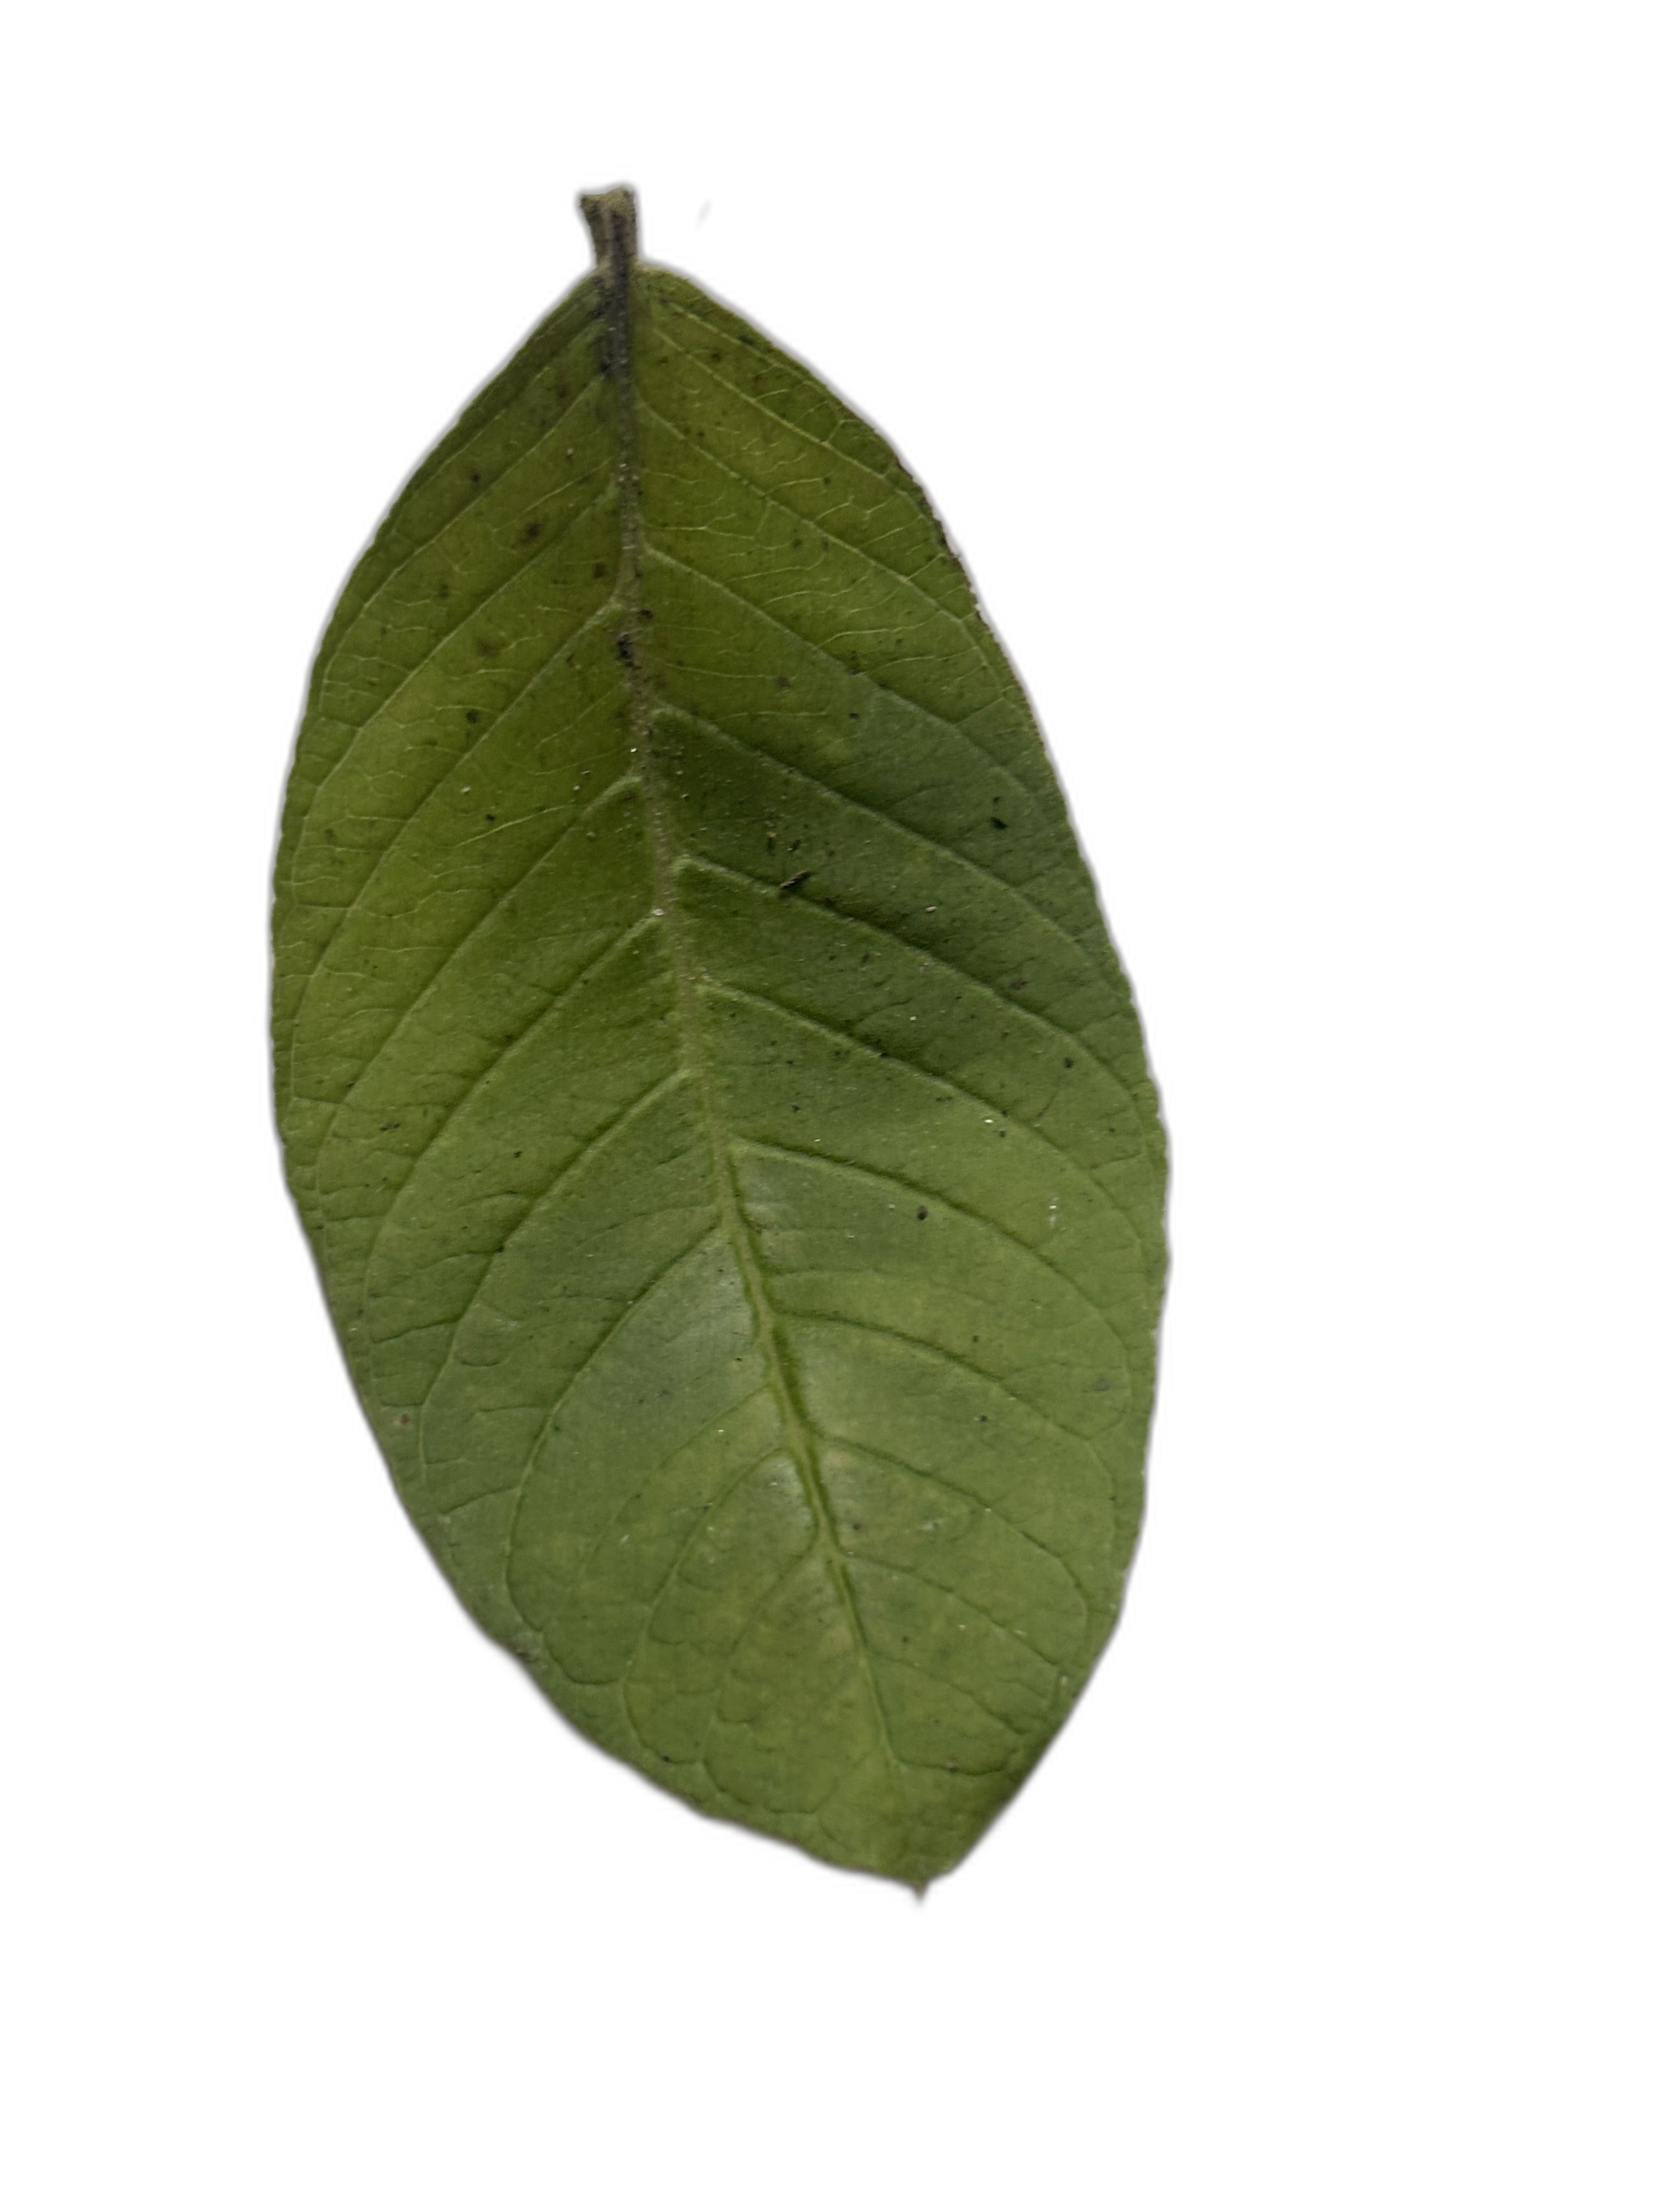
Plant part: leaf
Disease: Healthy